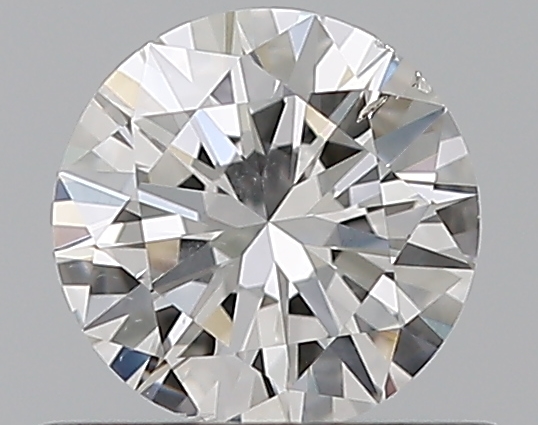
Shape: round
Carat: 0.5
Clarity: SI1
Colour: E
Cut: VG
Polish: EX
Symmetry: VG
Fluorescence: N
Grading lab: GIA
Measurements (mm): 5.09 x 5.13 x 3.08